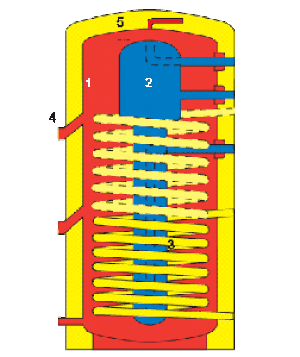
Un accumulateur solaire est un réservoir d'eau accumulant la chaleur obtenue dans des capteurs solaires thermiques pour la restituer ensuite sous forme d'eau chaude pour le sanitaire ou le chauffage. En France, on parle plutôt de chauffe-eau solaire.